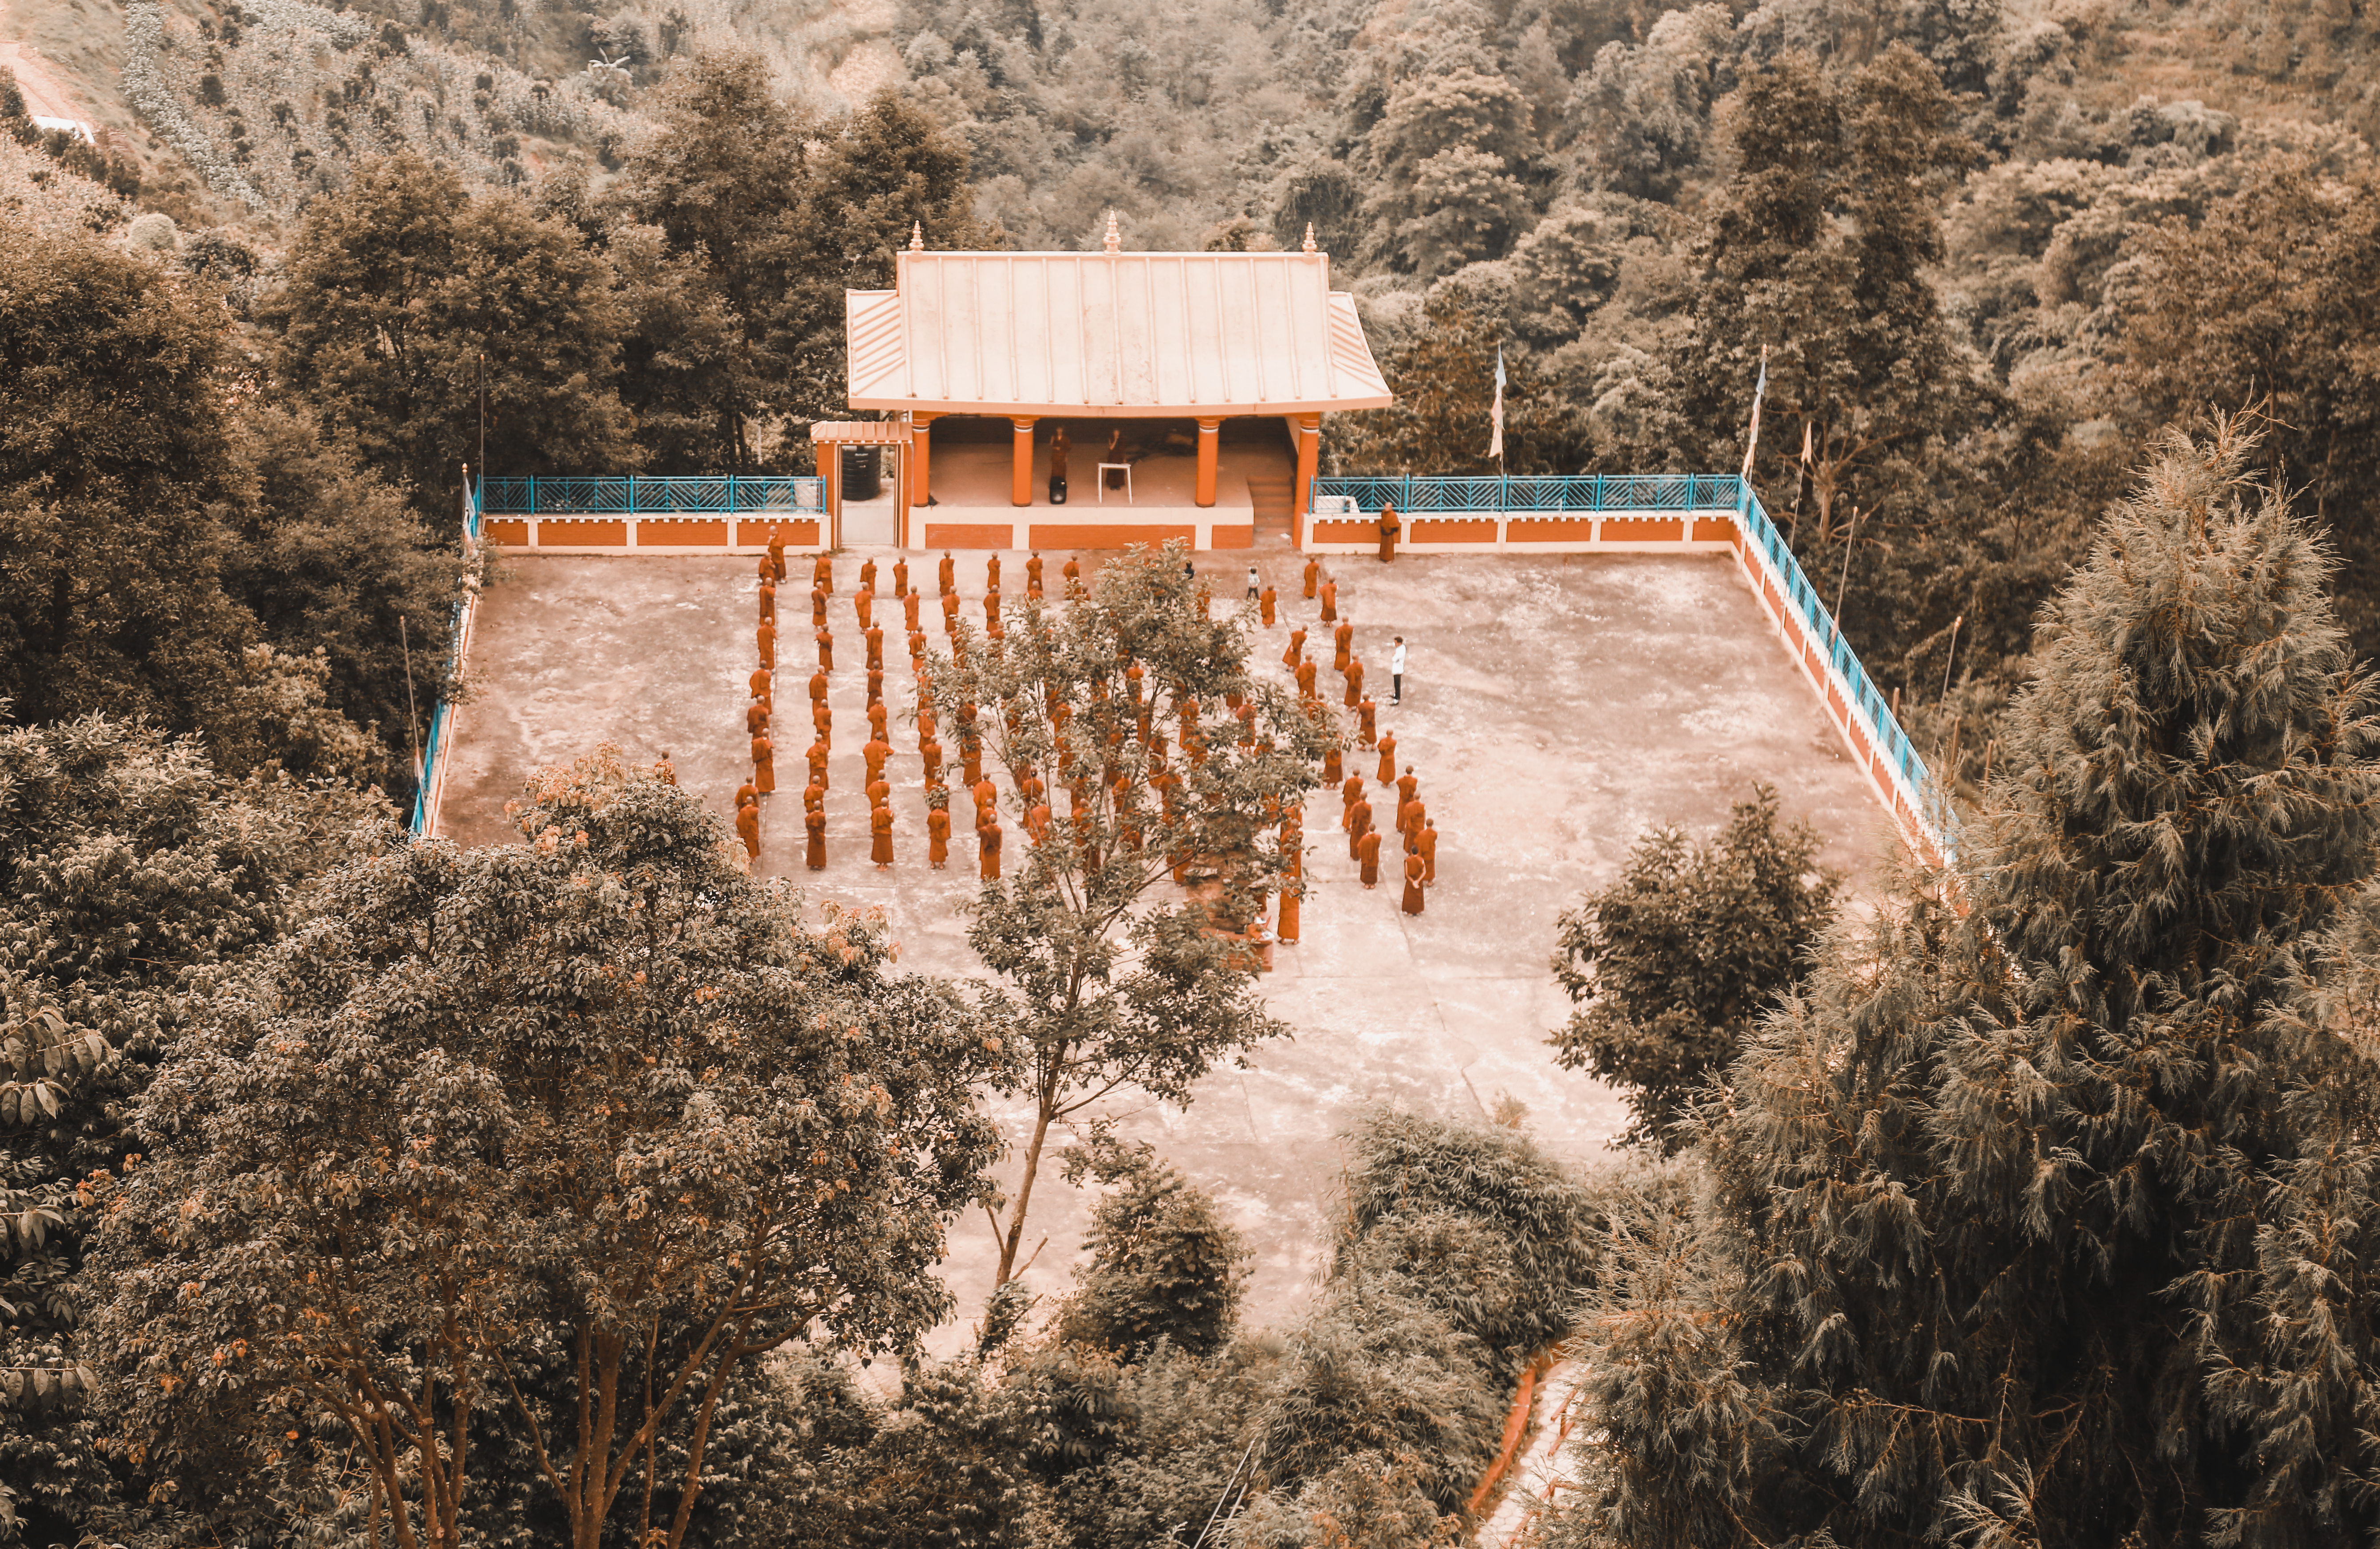
nature, sky, house, tree, landscape, archaeological site, wood, building